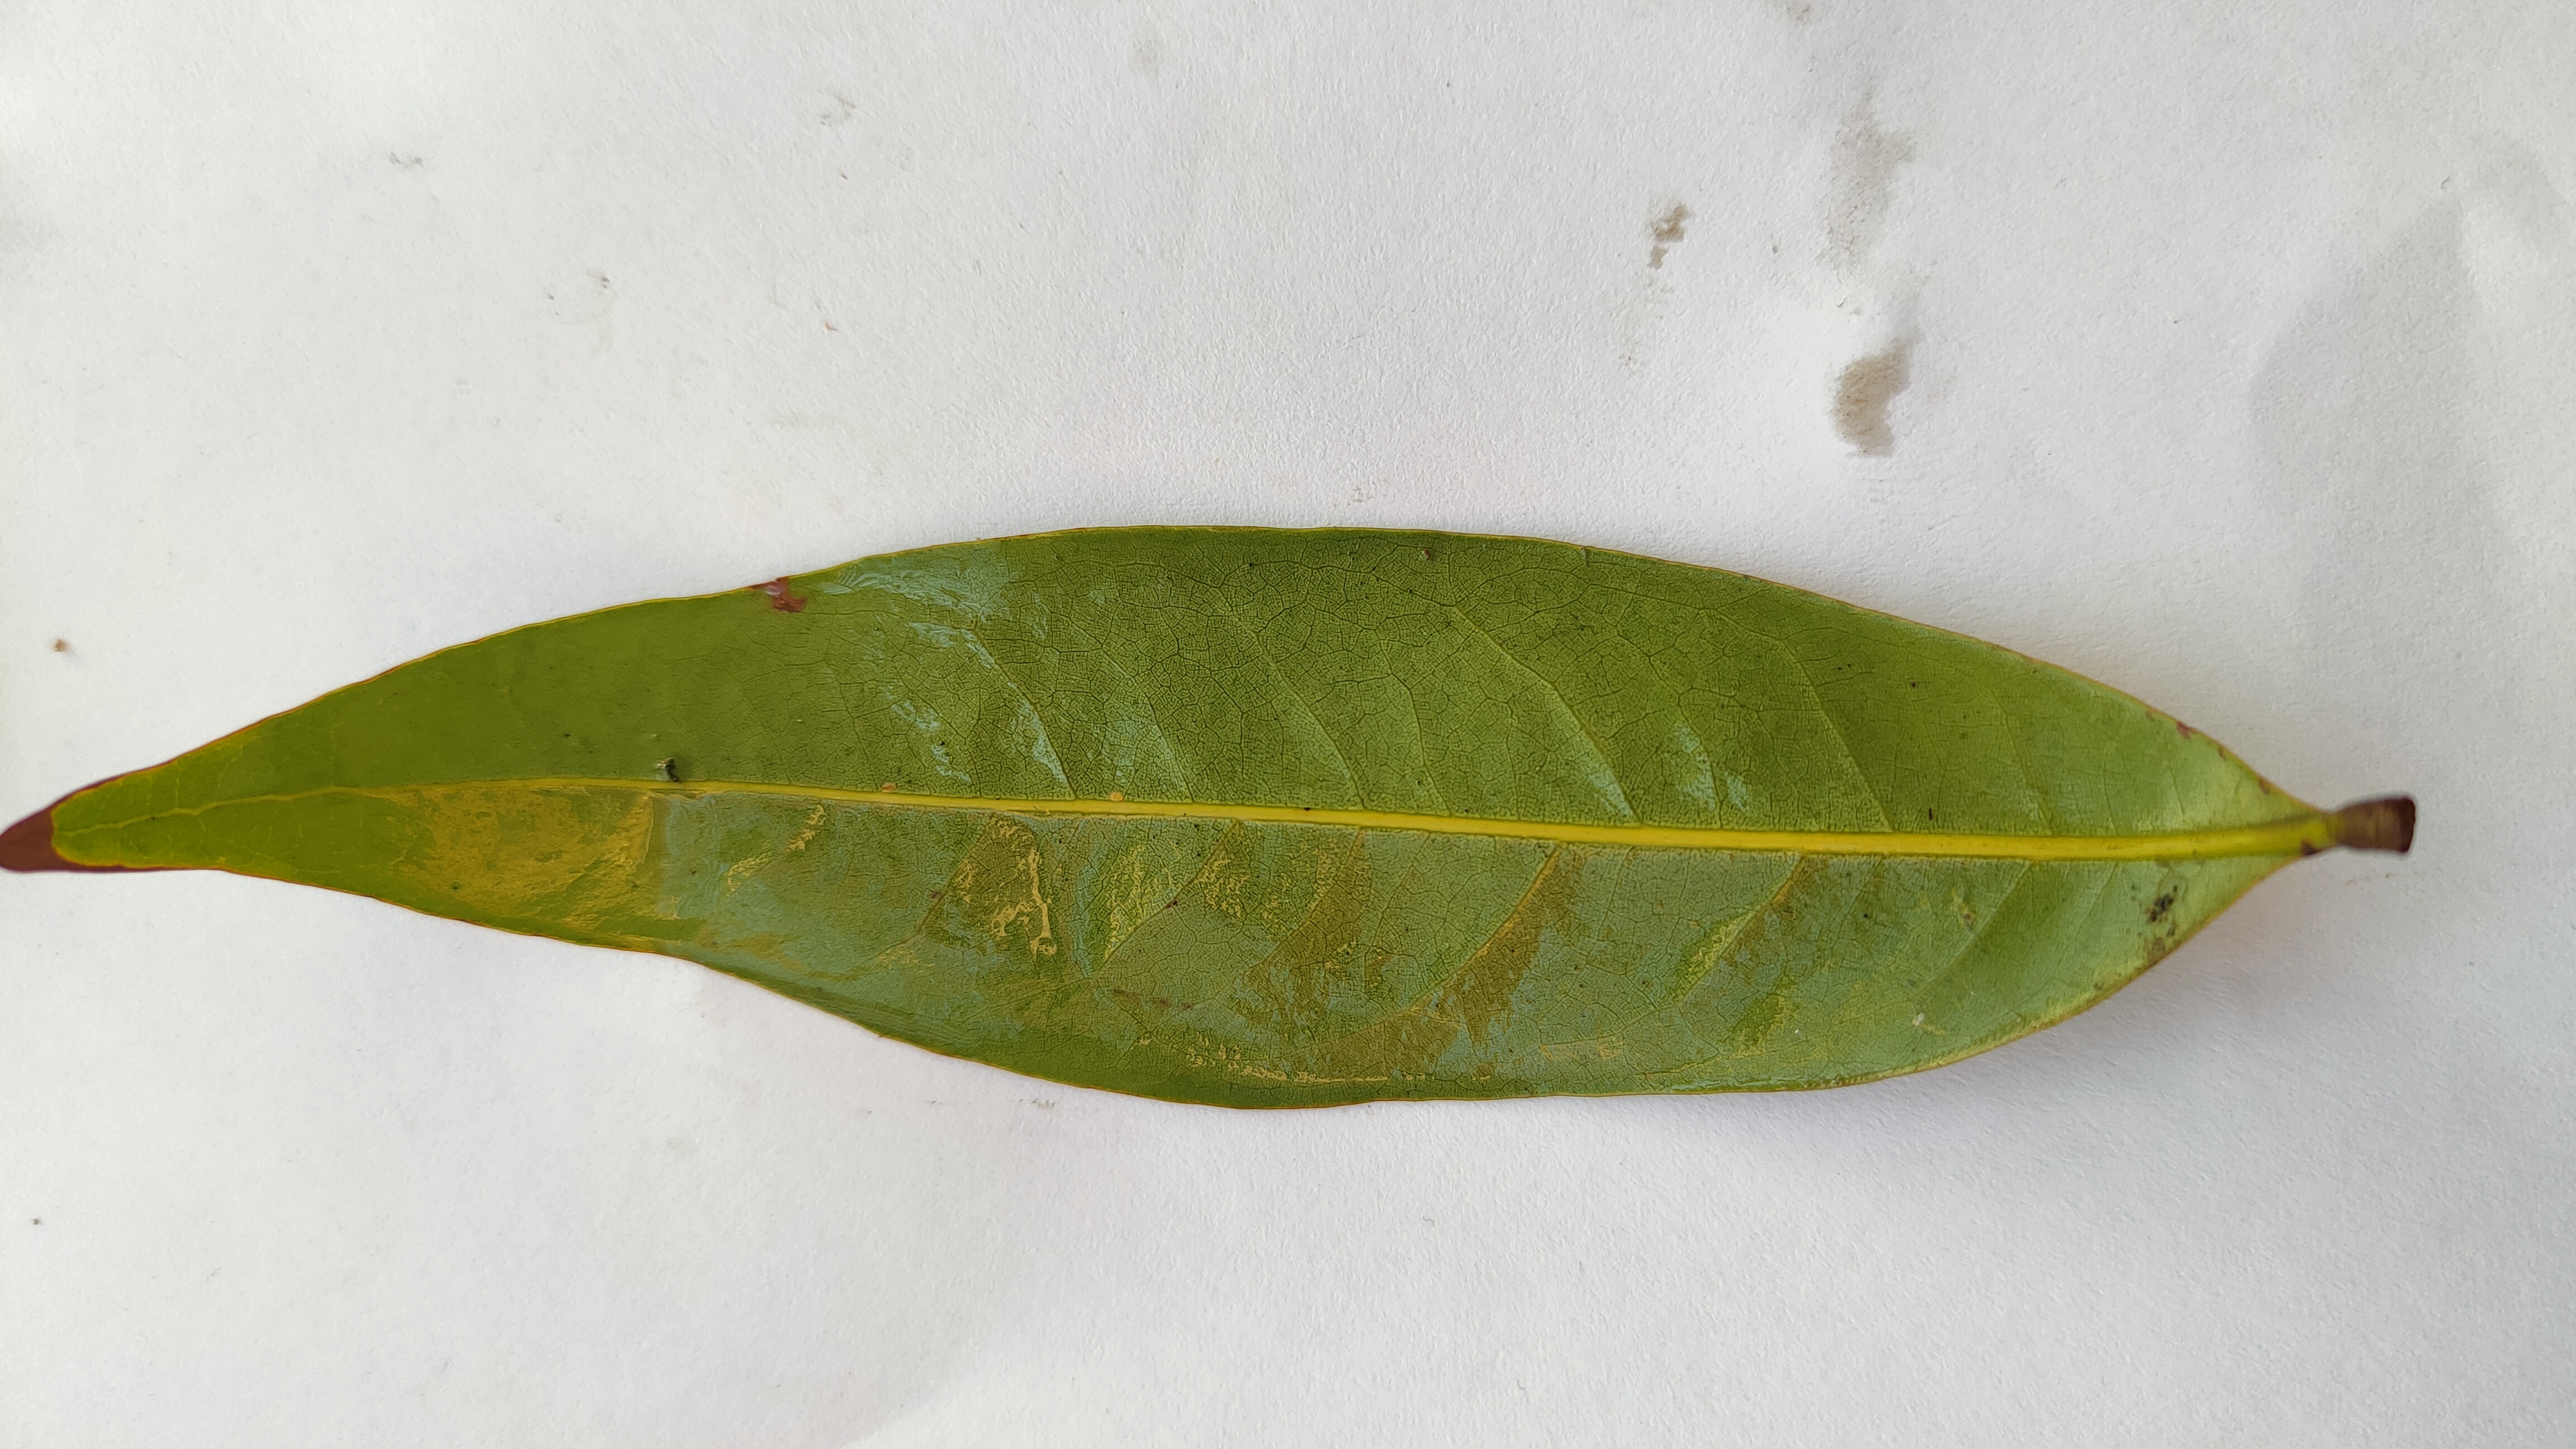
Leaf variety: Lychee